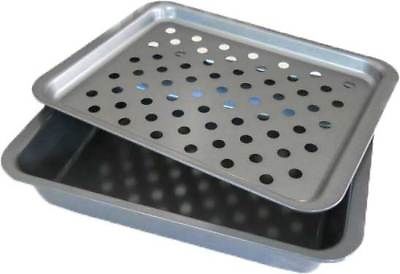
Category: toaster